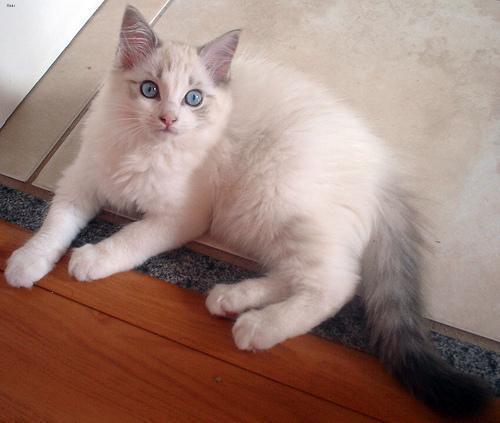
Ragdoll